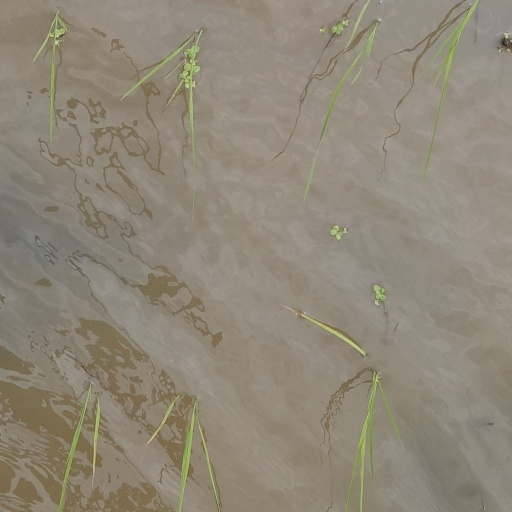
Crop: rice